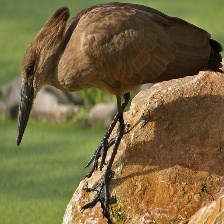
Species: HAMERKOP
Scientific name: SCOPUS UMBRETTA